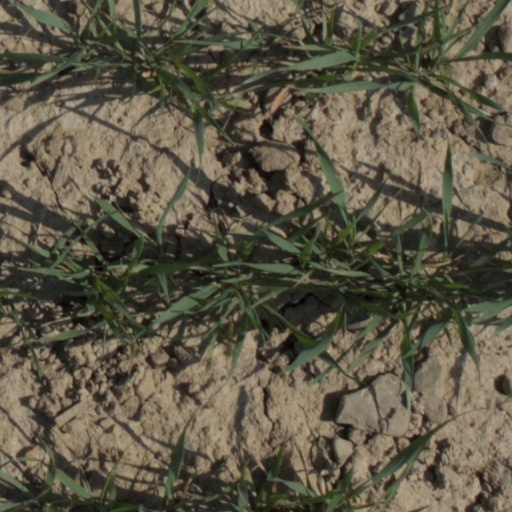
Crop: wheat